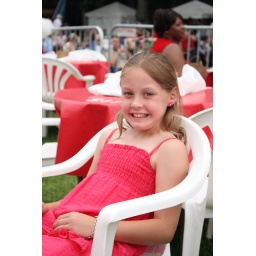
Kirsten looked cute in her hot pink sun dress at the Concert.